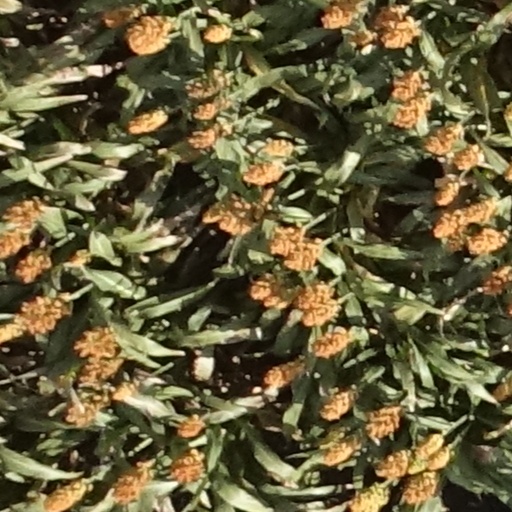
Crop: sorghum